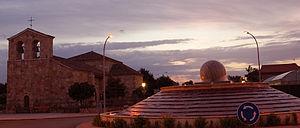
Église de Sainte Thérèse d'Avila d'Azuqueca de Henares (Guadalajara, l'Espagne)